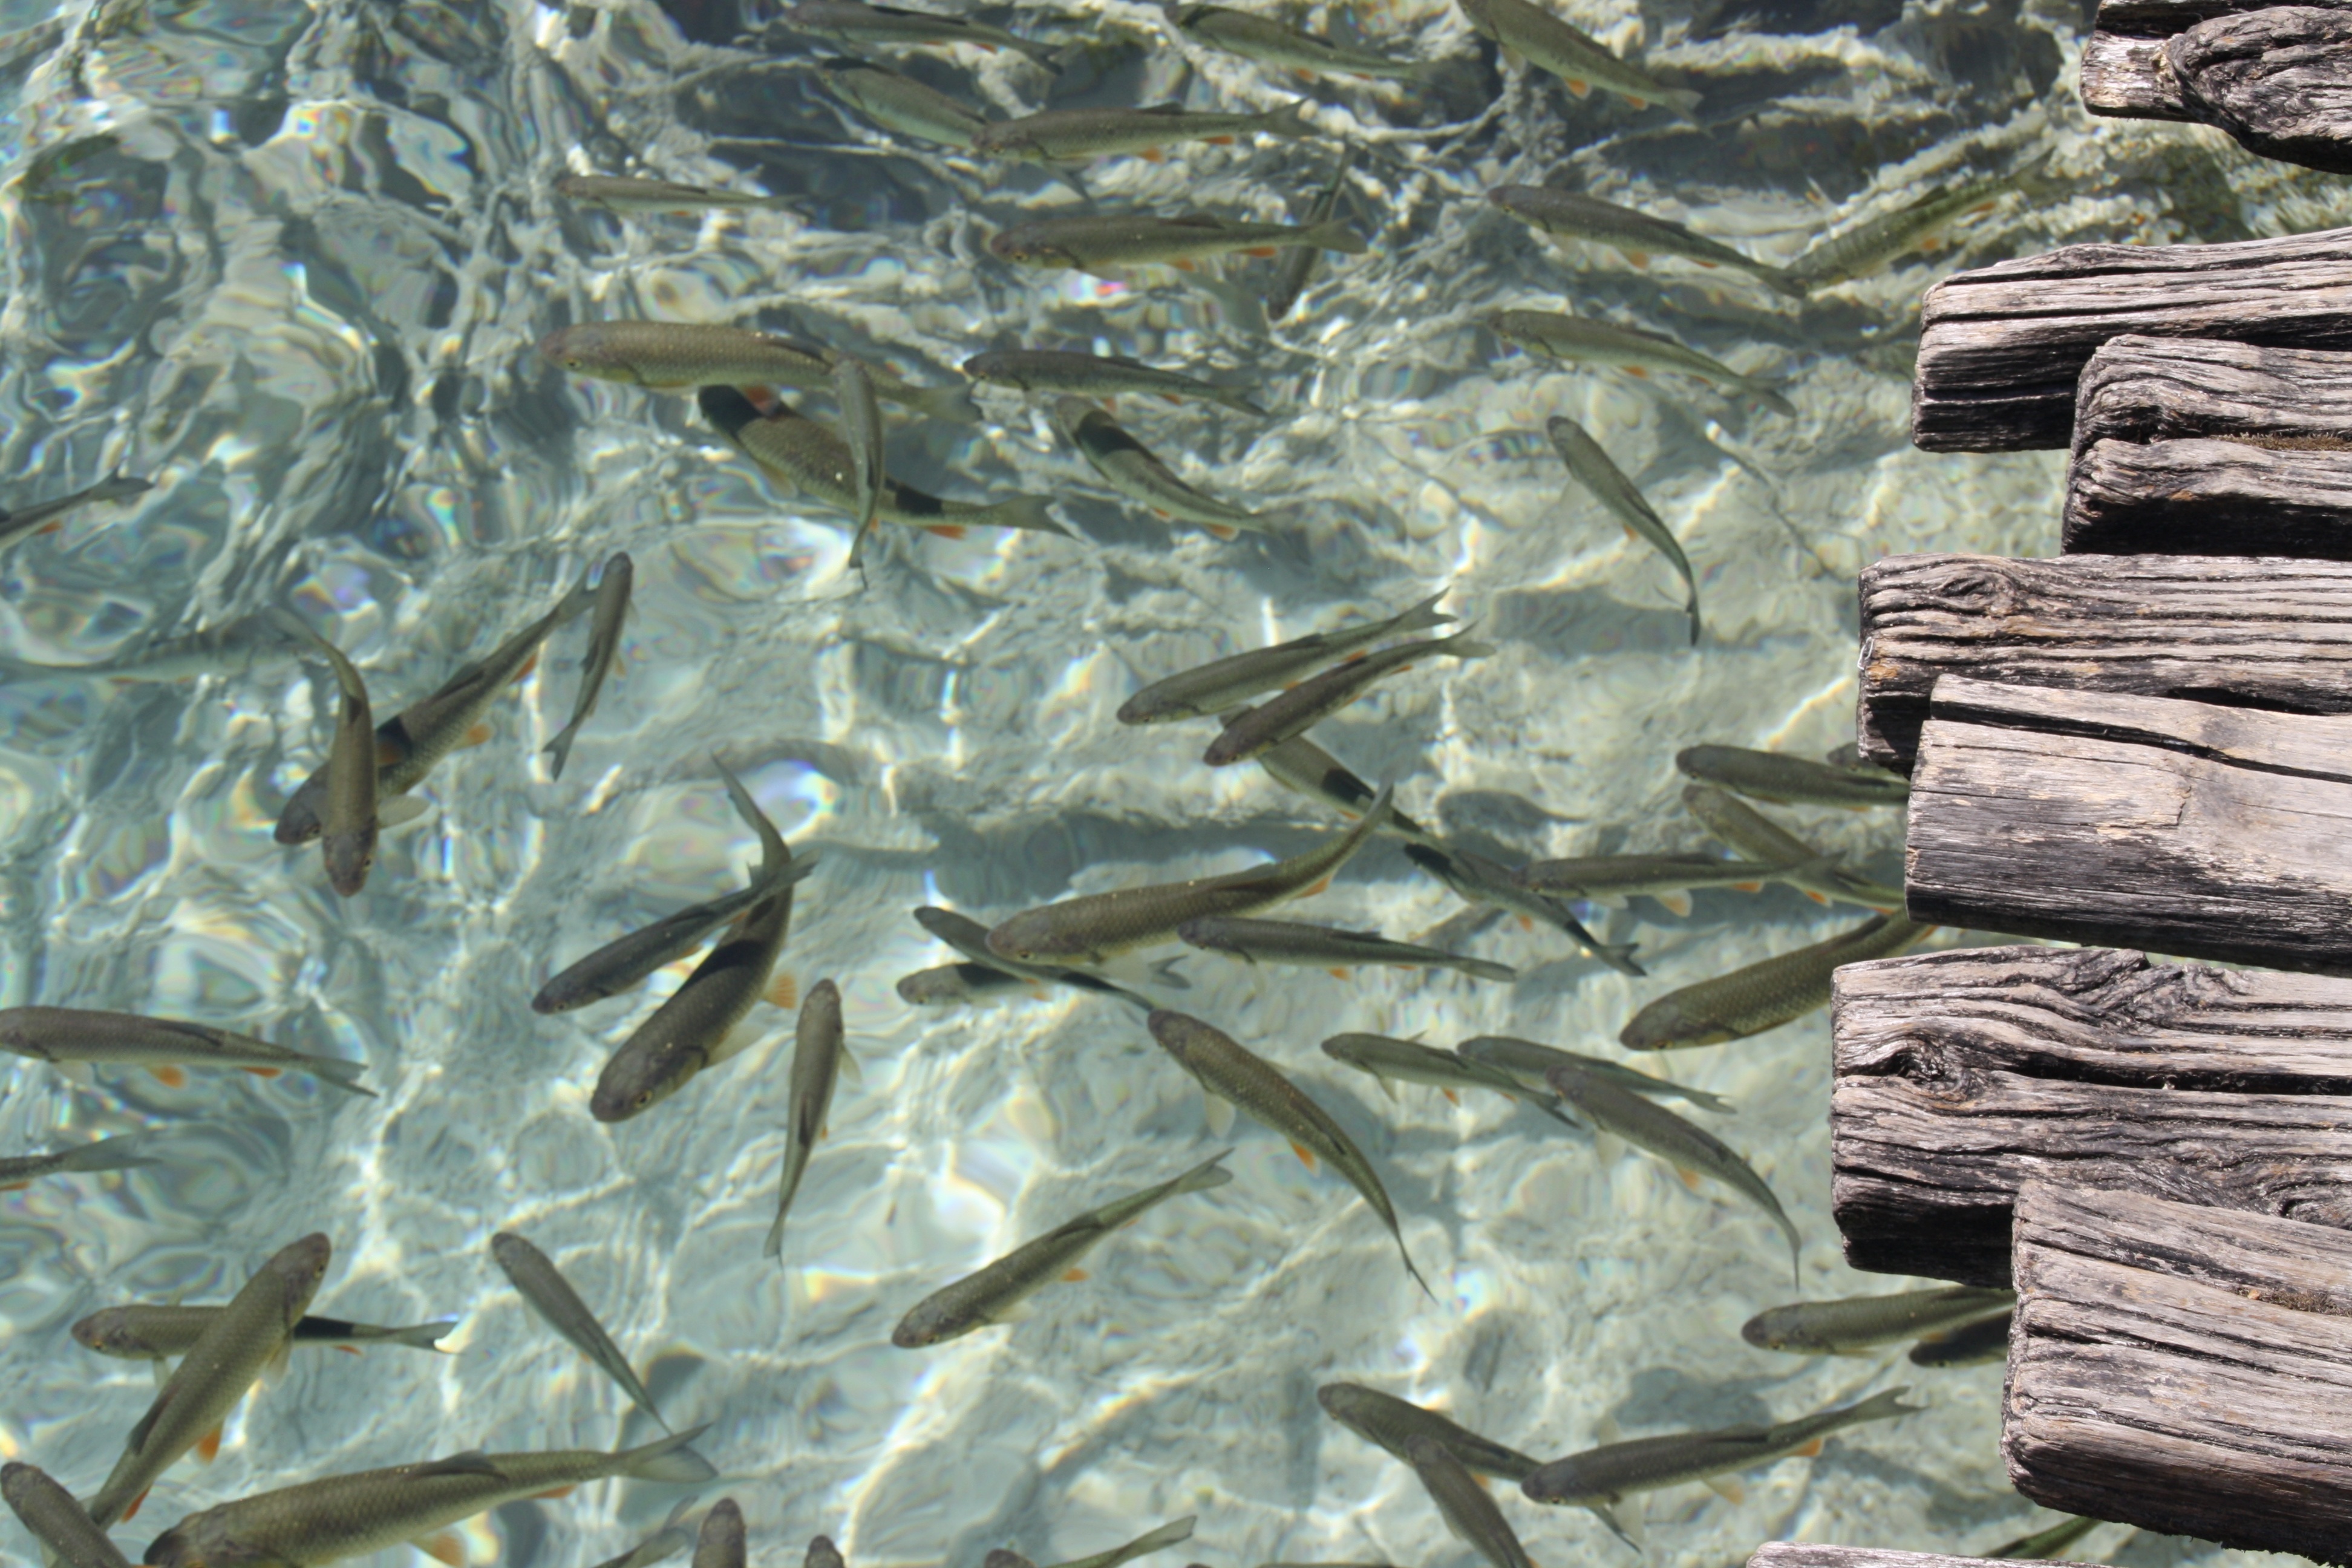
wood, leaf, lake, food, produce, seaweed, fish, national park, clear water, croatia, algae